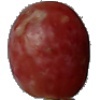
Label: Grape Pink 1